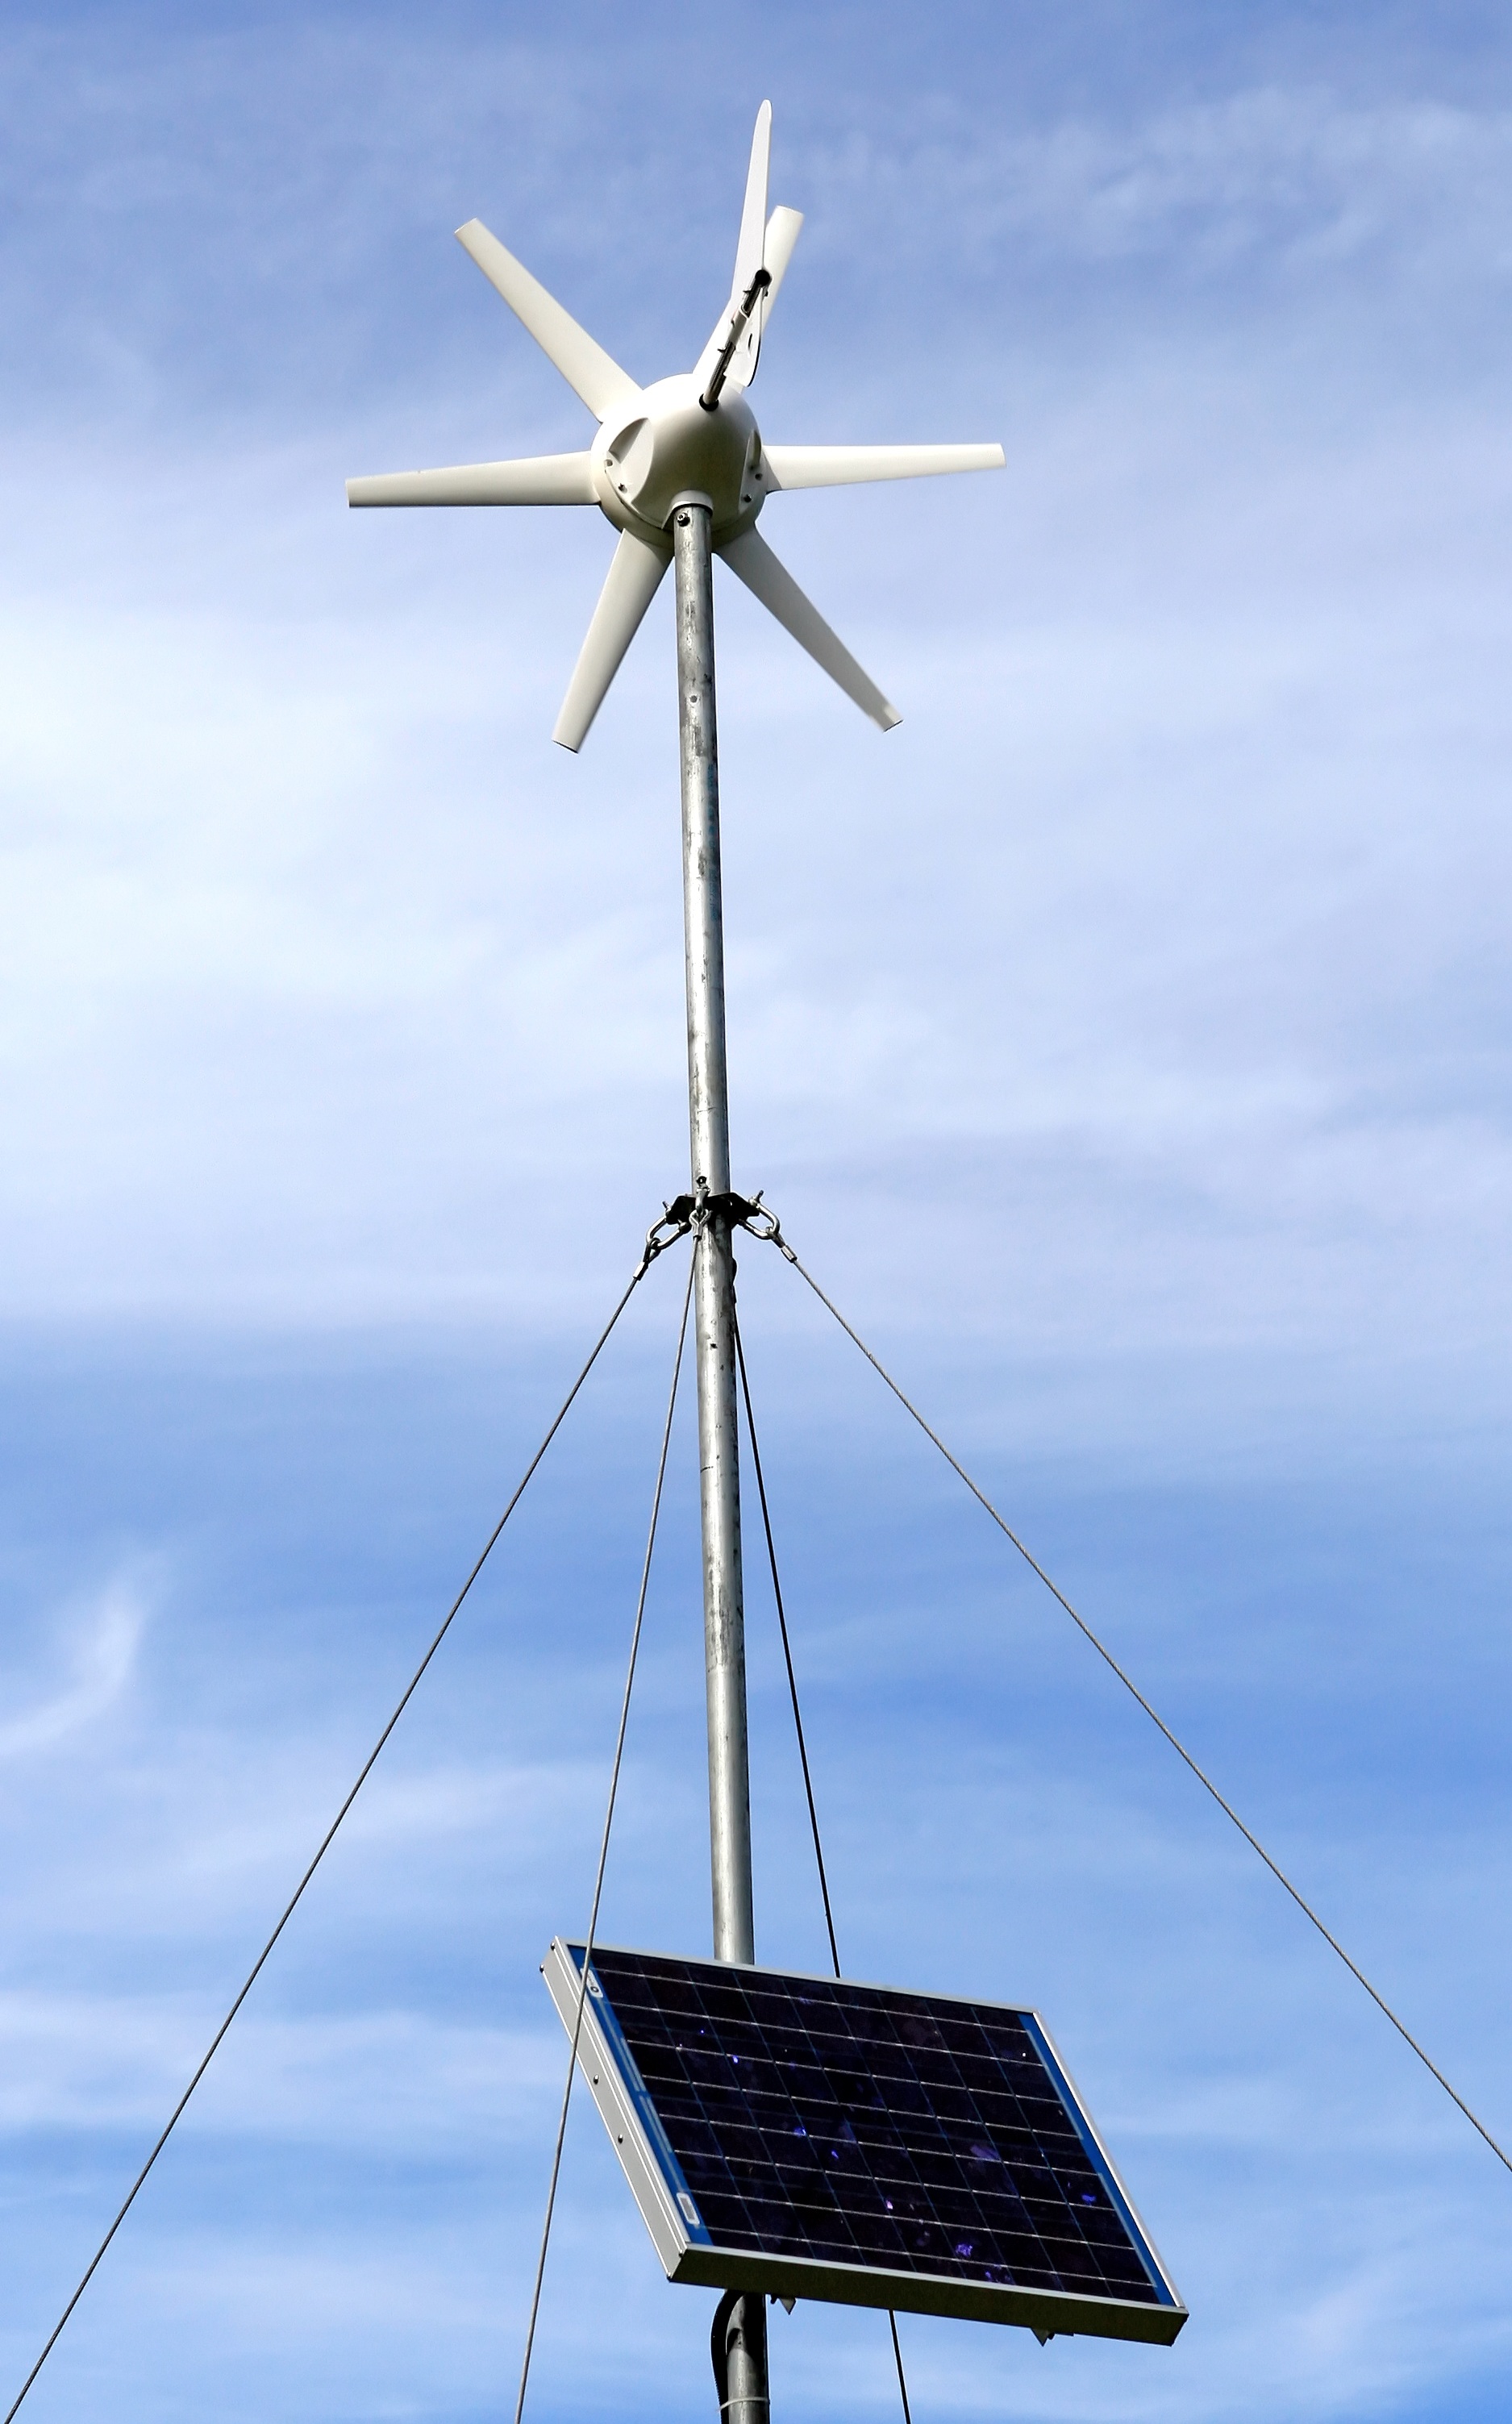
wing, light, sun, technology, air, windmill, wind, environment, green, vehicle, mast, electrical, consumption, breeze, clean, machine, wind turbine, electricity, solar, turbine, futuristic, energy, current, power, science, mill, future, battery, circular, reserve, tiles, wind farm, rays, blade, propeller, strong, recycle, charge, emissions, panel, friendly, smart, force, powered, charger, voltage, reuse, driven, fuel batteries, powering